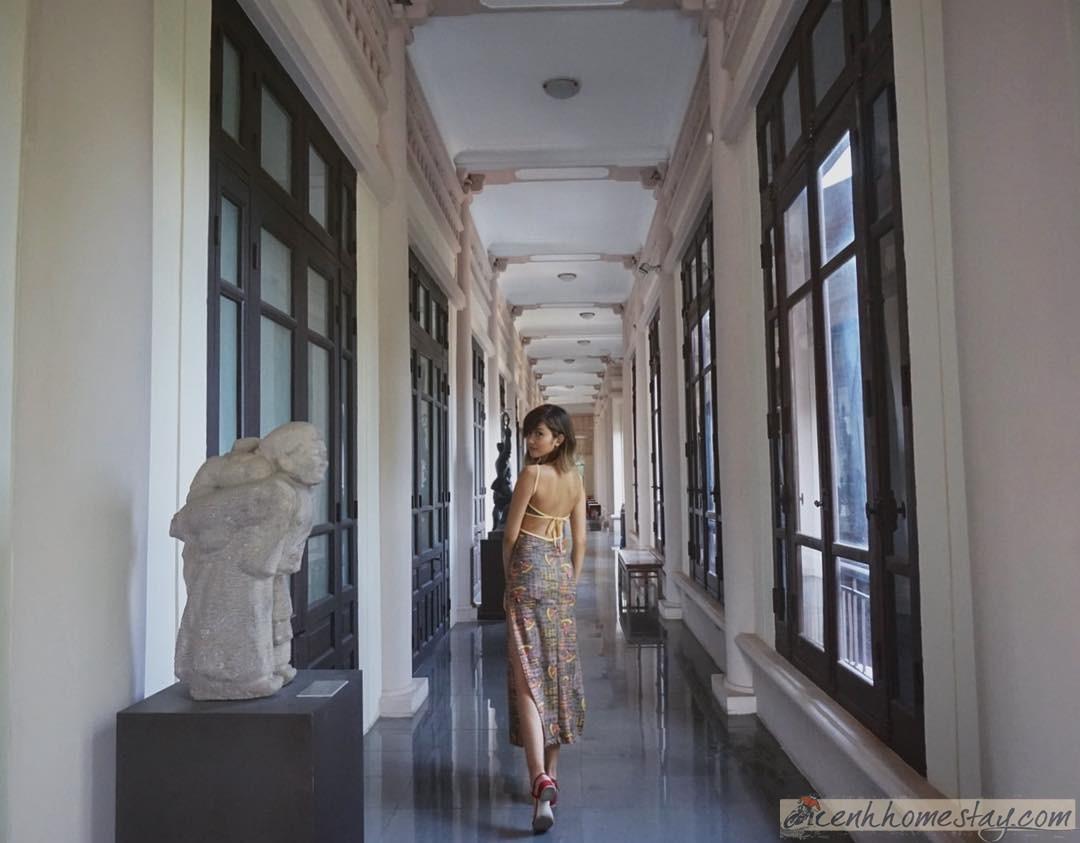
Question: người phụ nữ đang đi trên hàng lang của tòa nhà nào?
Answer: hành lang của viện bảo tàng